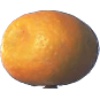
Label: Kumquats 1